The King of Queens

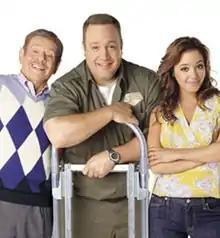
Main cast from left to right: Stiller, James, Remini.

Centered on the lives of blue-collar couple Doug and Carrie Heffernan, "The King of Queens" debuted on CBS on September 21, 1998. During its run, it brought in solid ratings (usually ranking in the Top 40, and peaking at #19 in its fourth season) for the most part and was a Monday night staple, competing with shows such as the long-running drama "7th Heaven". In 2003, when moved to Wednesday and scheduled against "The West Wing" and "Nanny 911", it began to drop in the ratings. The final episode aired on May 14, 2007. The series was shot at Sony Pictures Studios' Stage 28 in Culver City, California. The character of Arthur was conceived with Jerry Stiller in mind, but he initially turned down the role. Veteran comedian Jack Carter was then cast and a pilot was shot. Soon afterward, Stiller changed his mind and took the part, which required re-shooting of scenes featuring Carter.